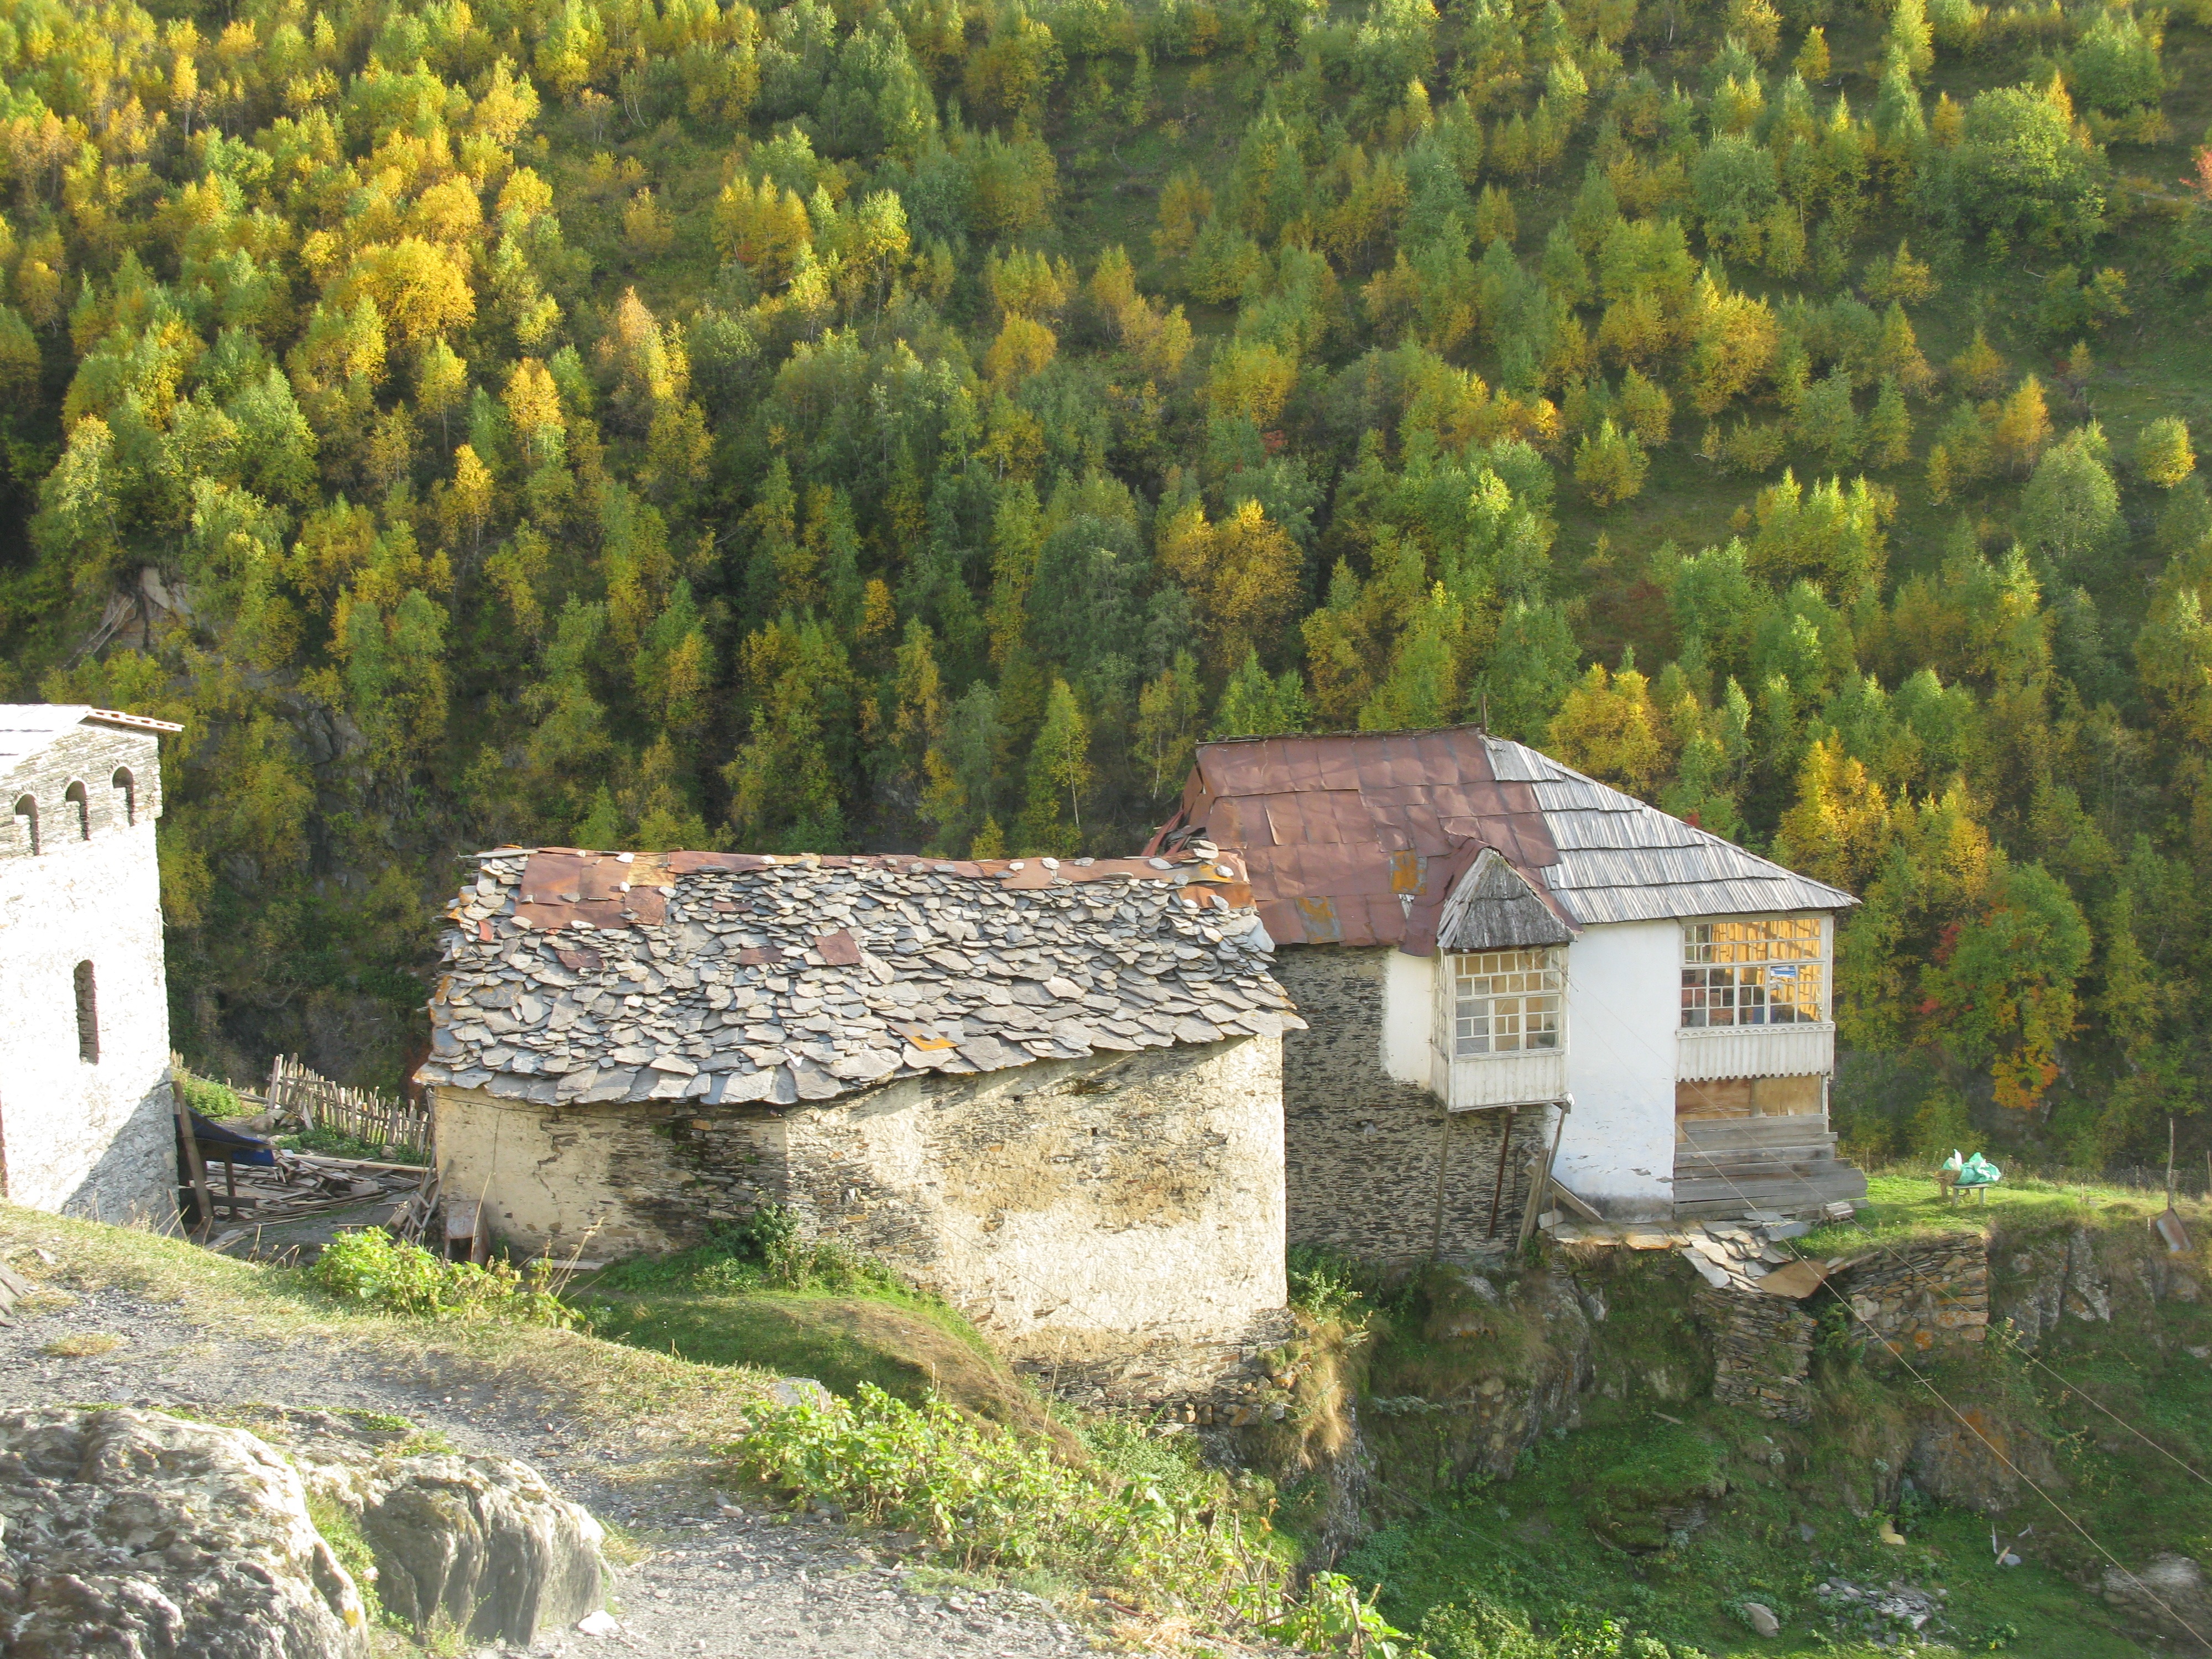
mountain, mountain range, hut, village, spring, cottage, autumn, mountains, georgia, estate, rural area, cottages